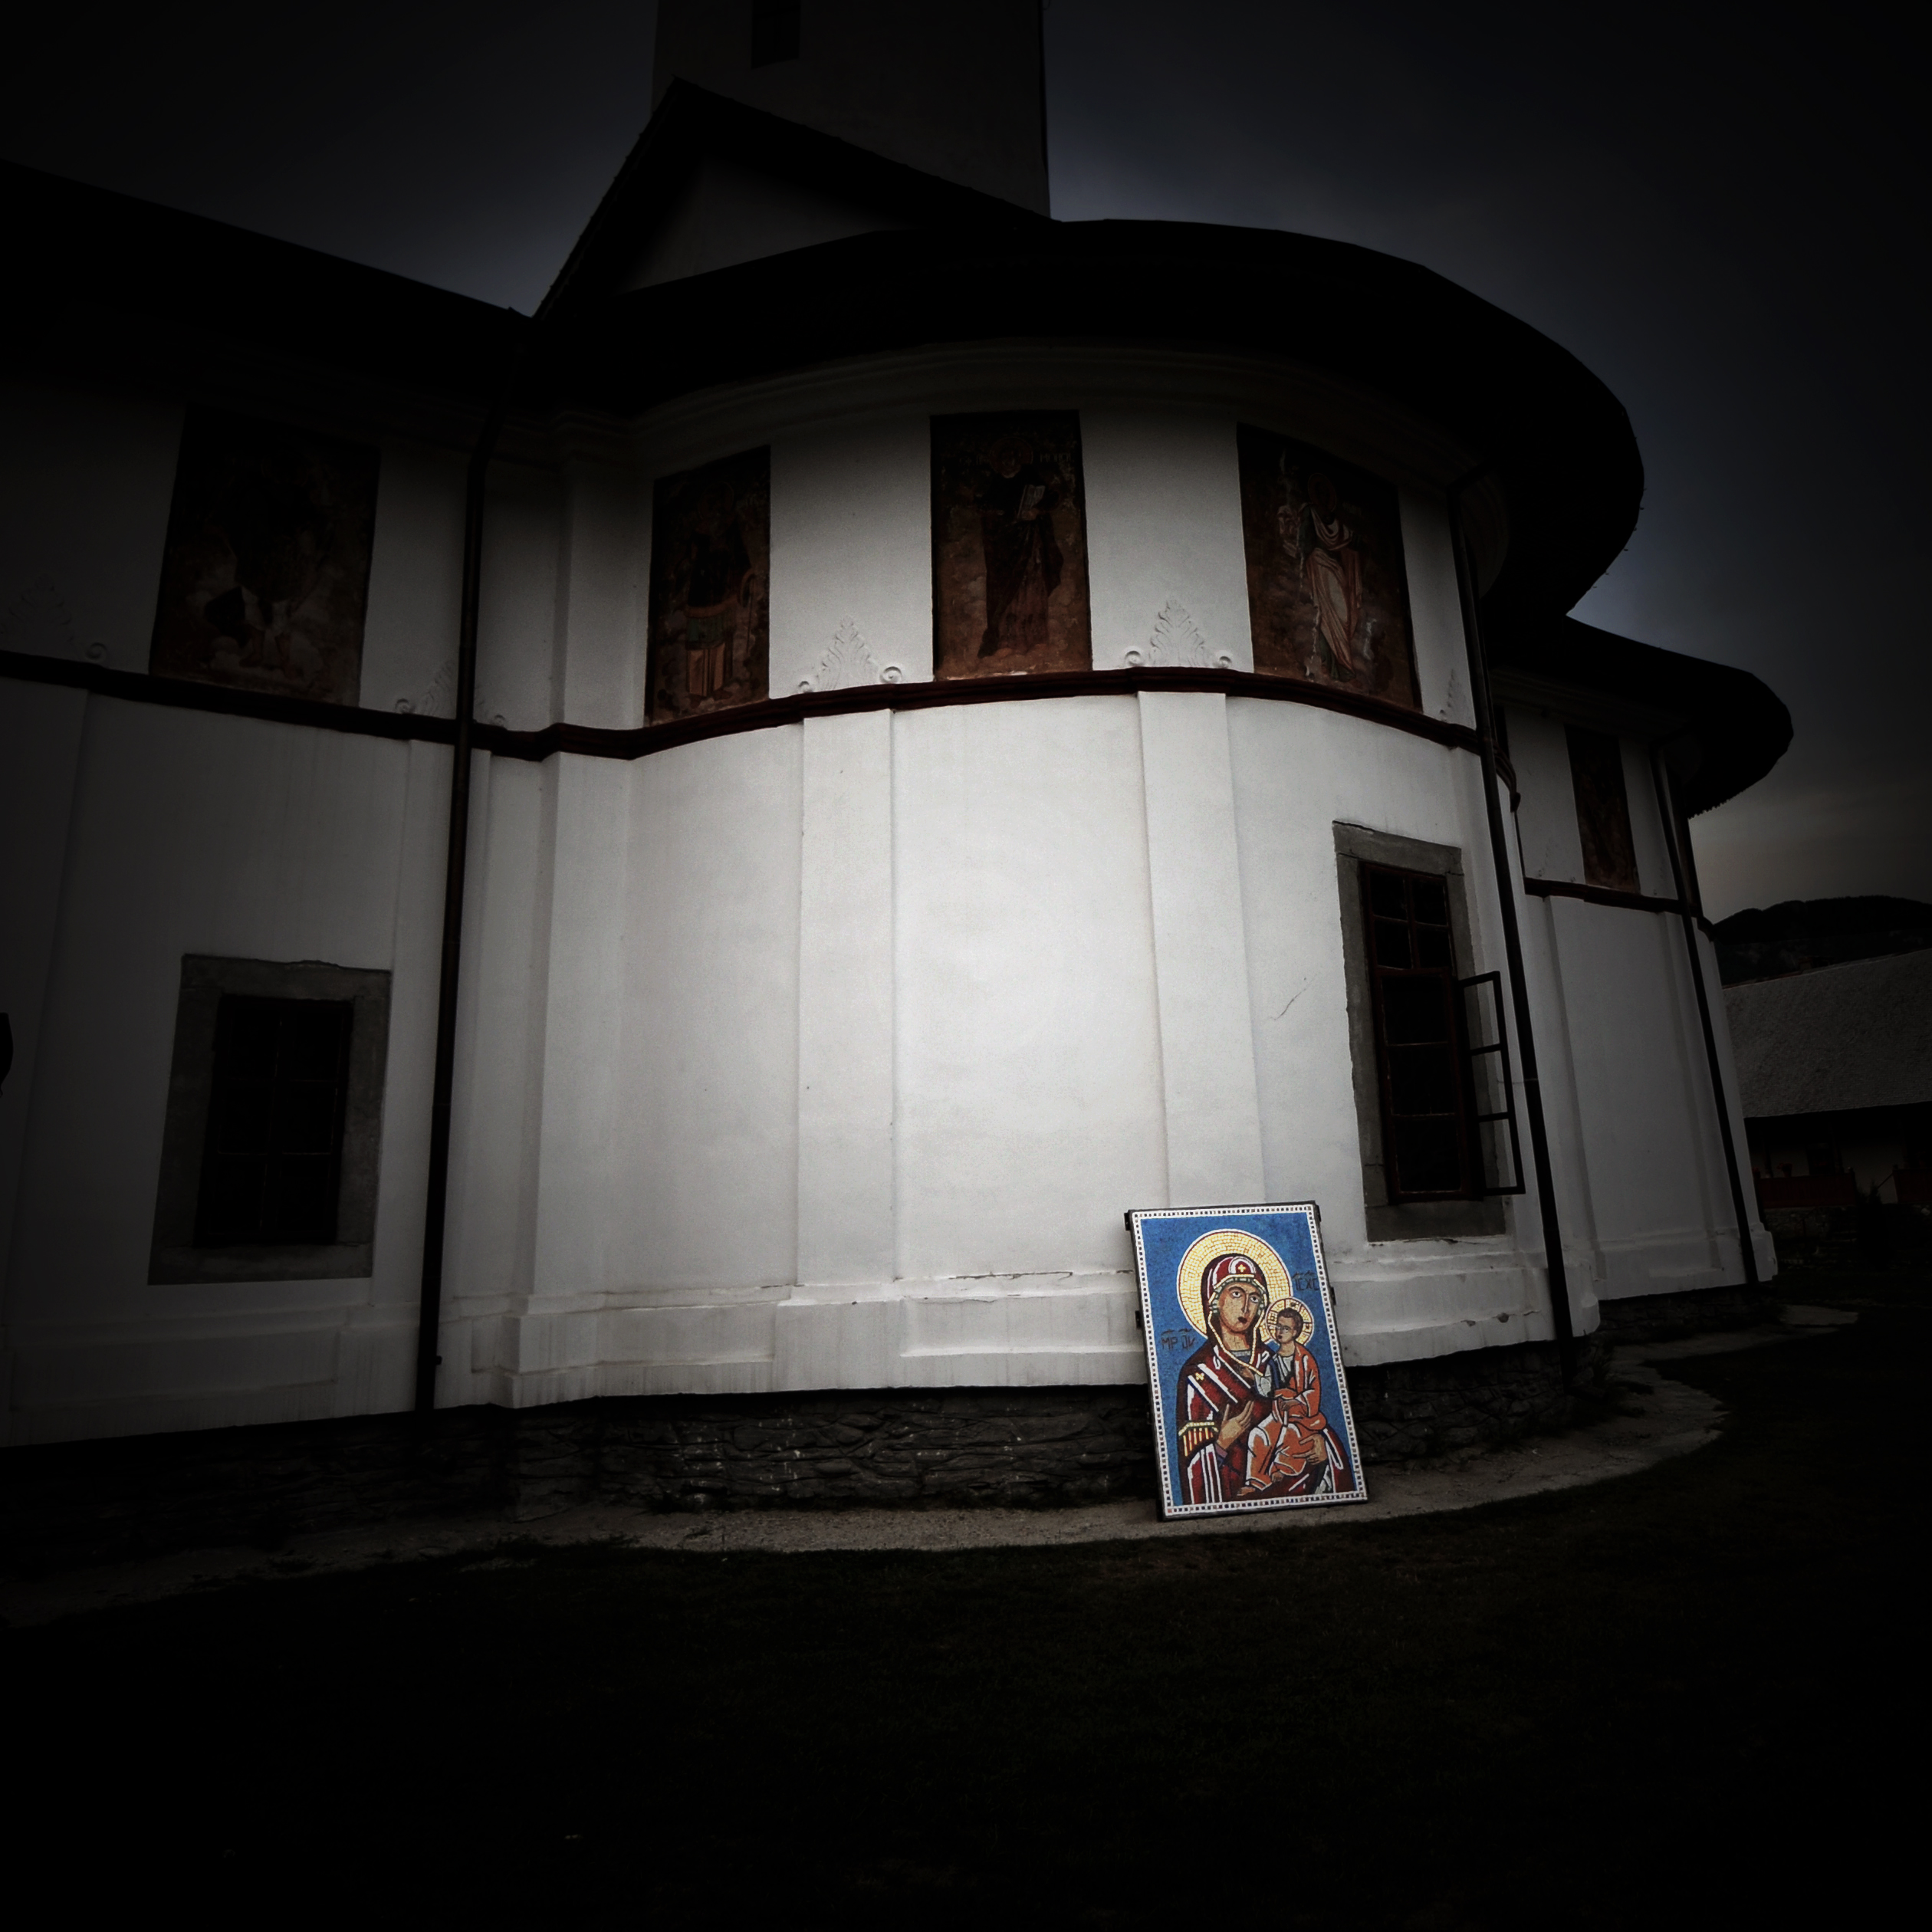
light, architecture, white, night, photography, house, plastic, window, wall, monument, photo, mystery, museum, color, darkness, church, exterior, lighting, interior design, photos, outside, theatre, art, de, design, philosophy, iconography, monastery, arts, picture, fotografie, romana, orthodox, eastern, tourist attraction, murals, icon, shape, romania, icons, roumanie, bor, language, plato, biserica, arhitectura, wallachia, muntenia, orthodoxy, romanian, icoana, icoane, ortodoxa, patrimoniu, ortodox, manastirea, manastire, cladire, valahia, tararomaneasca, incarnation, theotokos, theology, eik n, prahova, cheia, lmiphiiaa16412, art gallery, appearance, ontology, emanation, christology, neoplatonism, gadamer